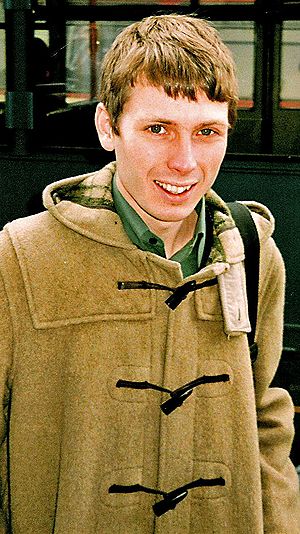
Duffelcoat
Alex Kapranos fra Franz Ferdinand iført en duffelcoat.
Duffelcoat er en varm, kort frakke eller overfrakke som er lavet af duffel, der er et tykt, groft uldmateriale. En duffelcoat lukkes med pinde lavet af horn, ben, træ eller plast og stropper. Frakken er typisk udstyret med en hætte, og bruges som overtøj af både mænd og kvinder.